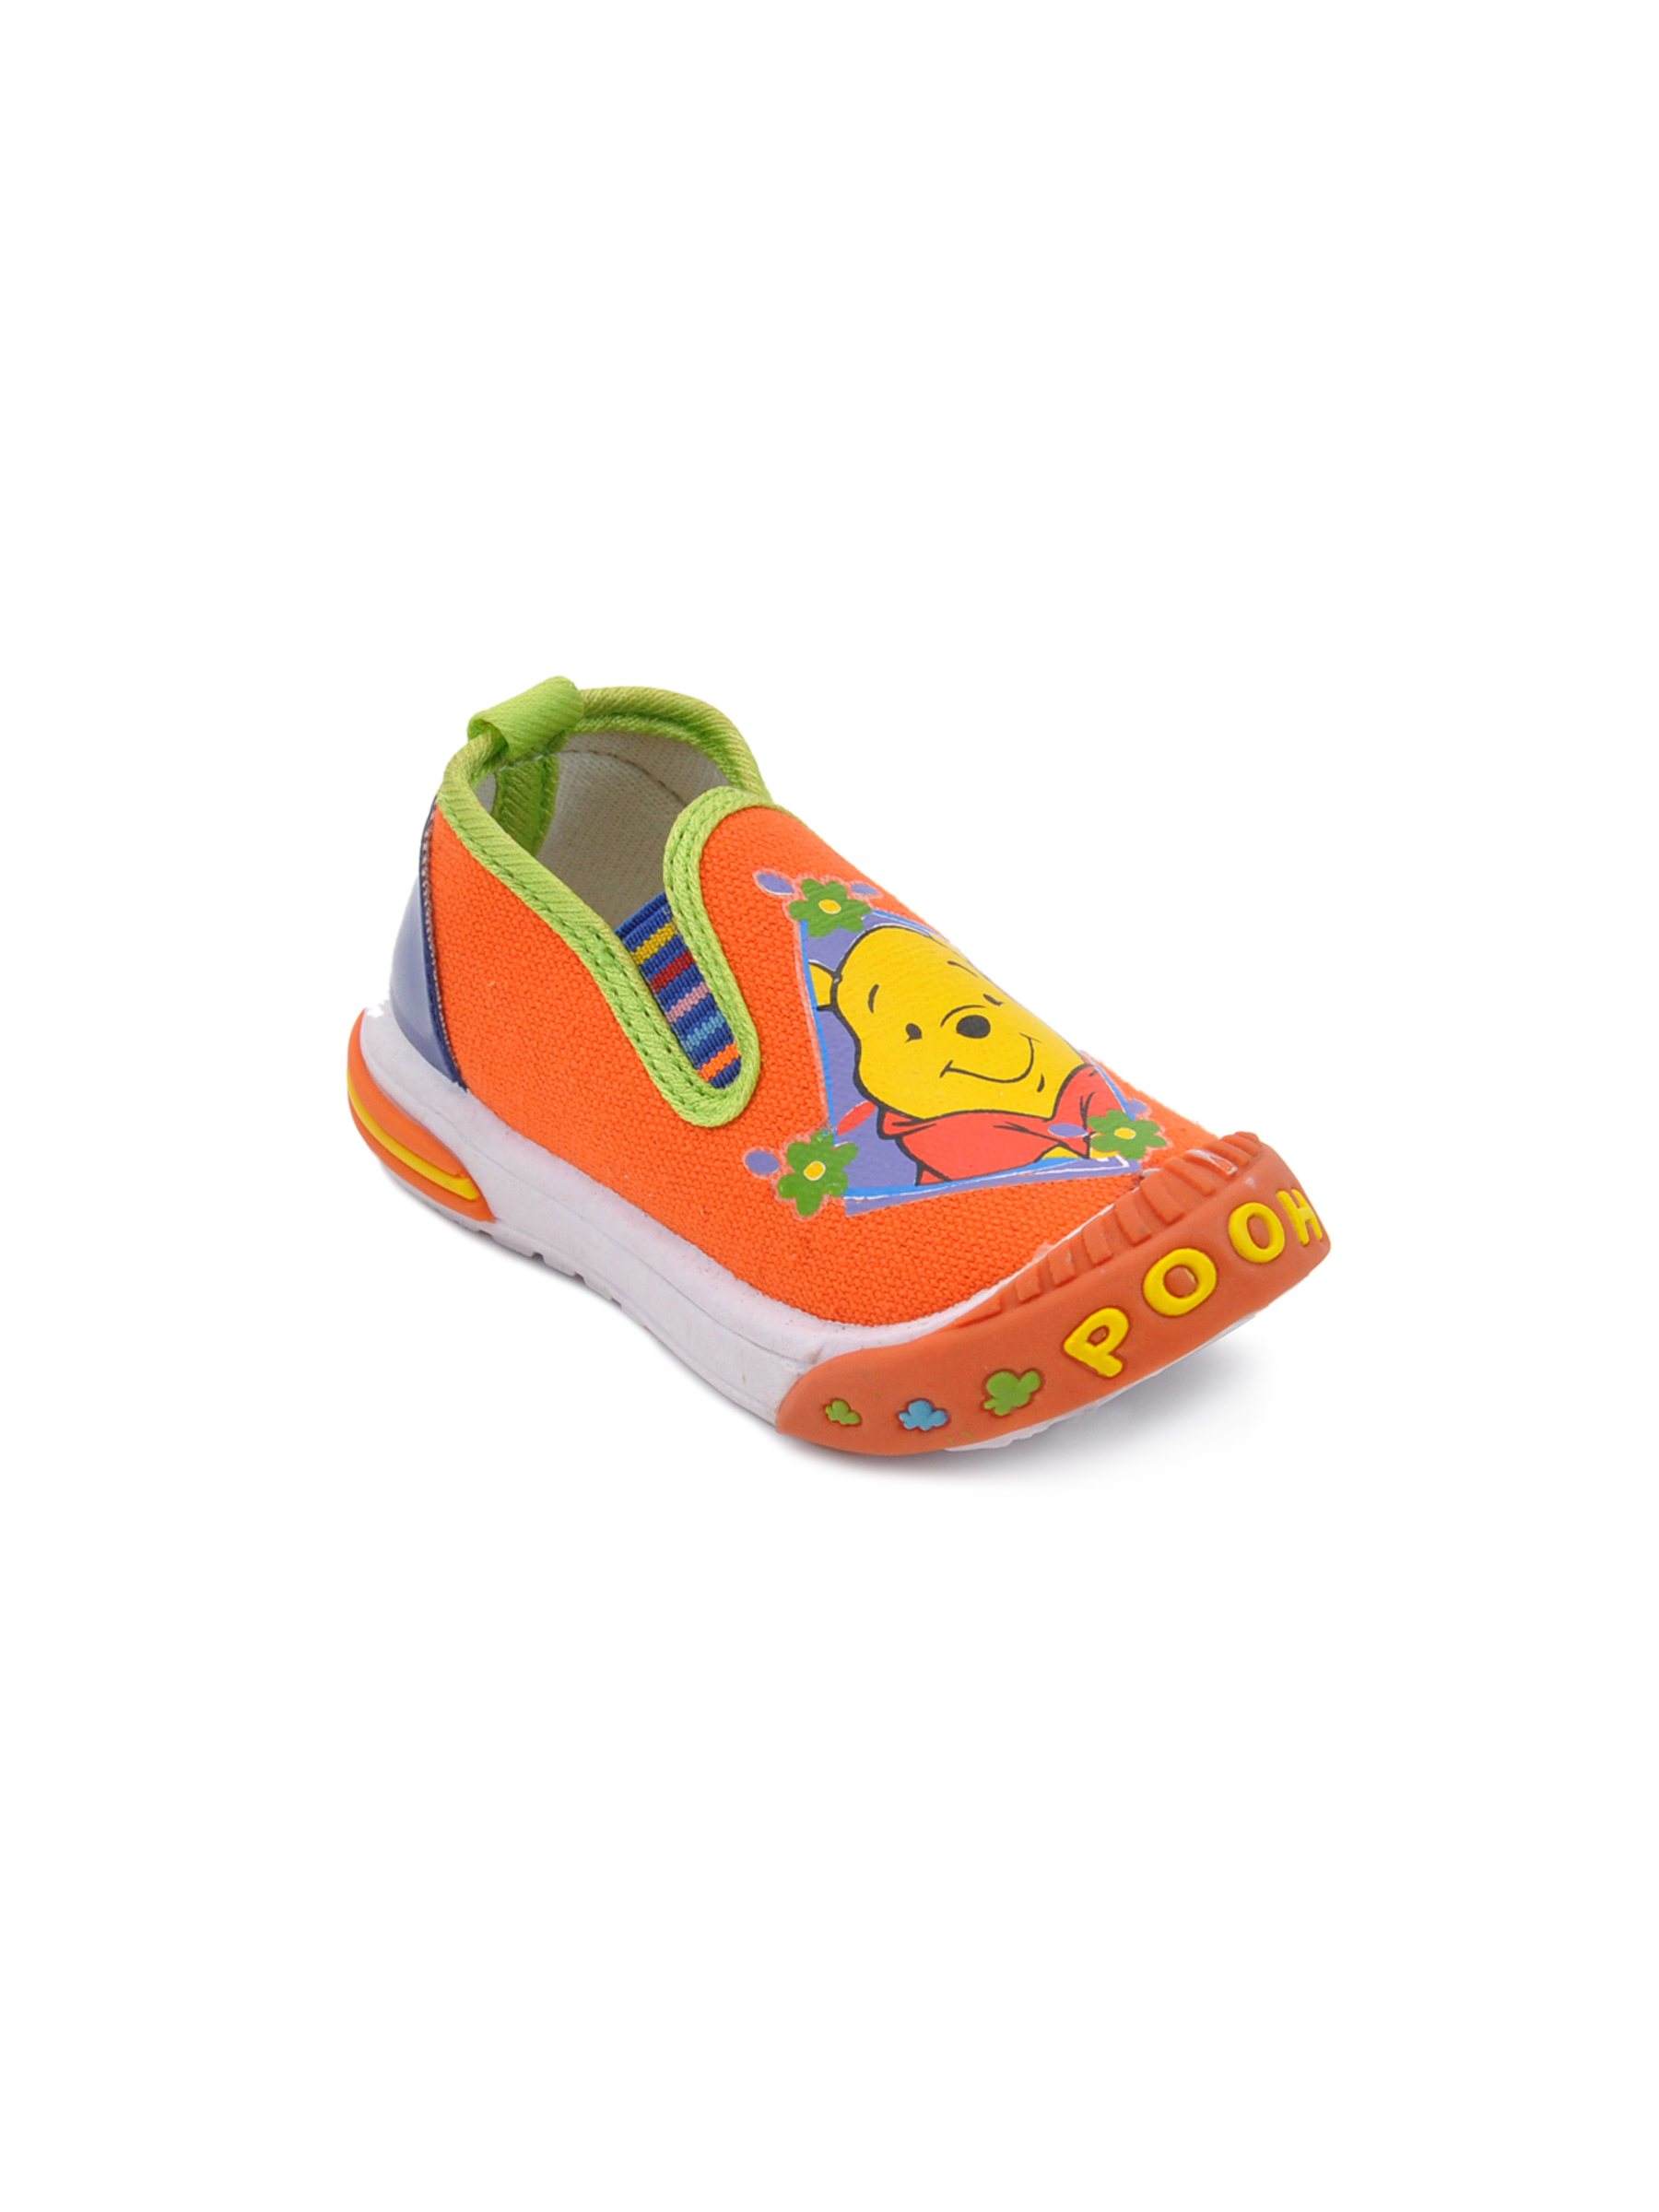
Disney Kids Girl Pooh Face Orange Casual Shoes
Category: Footwear / Shoes / Casual Shoes
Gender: Women
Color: Orange
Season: Winter 2012
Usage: Casual